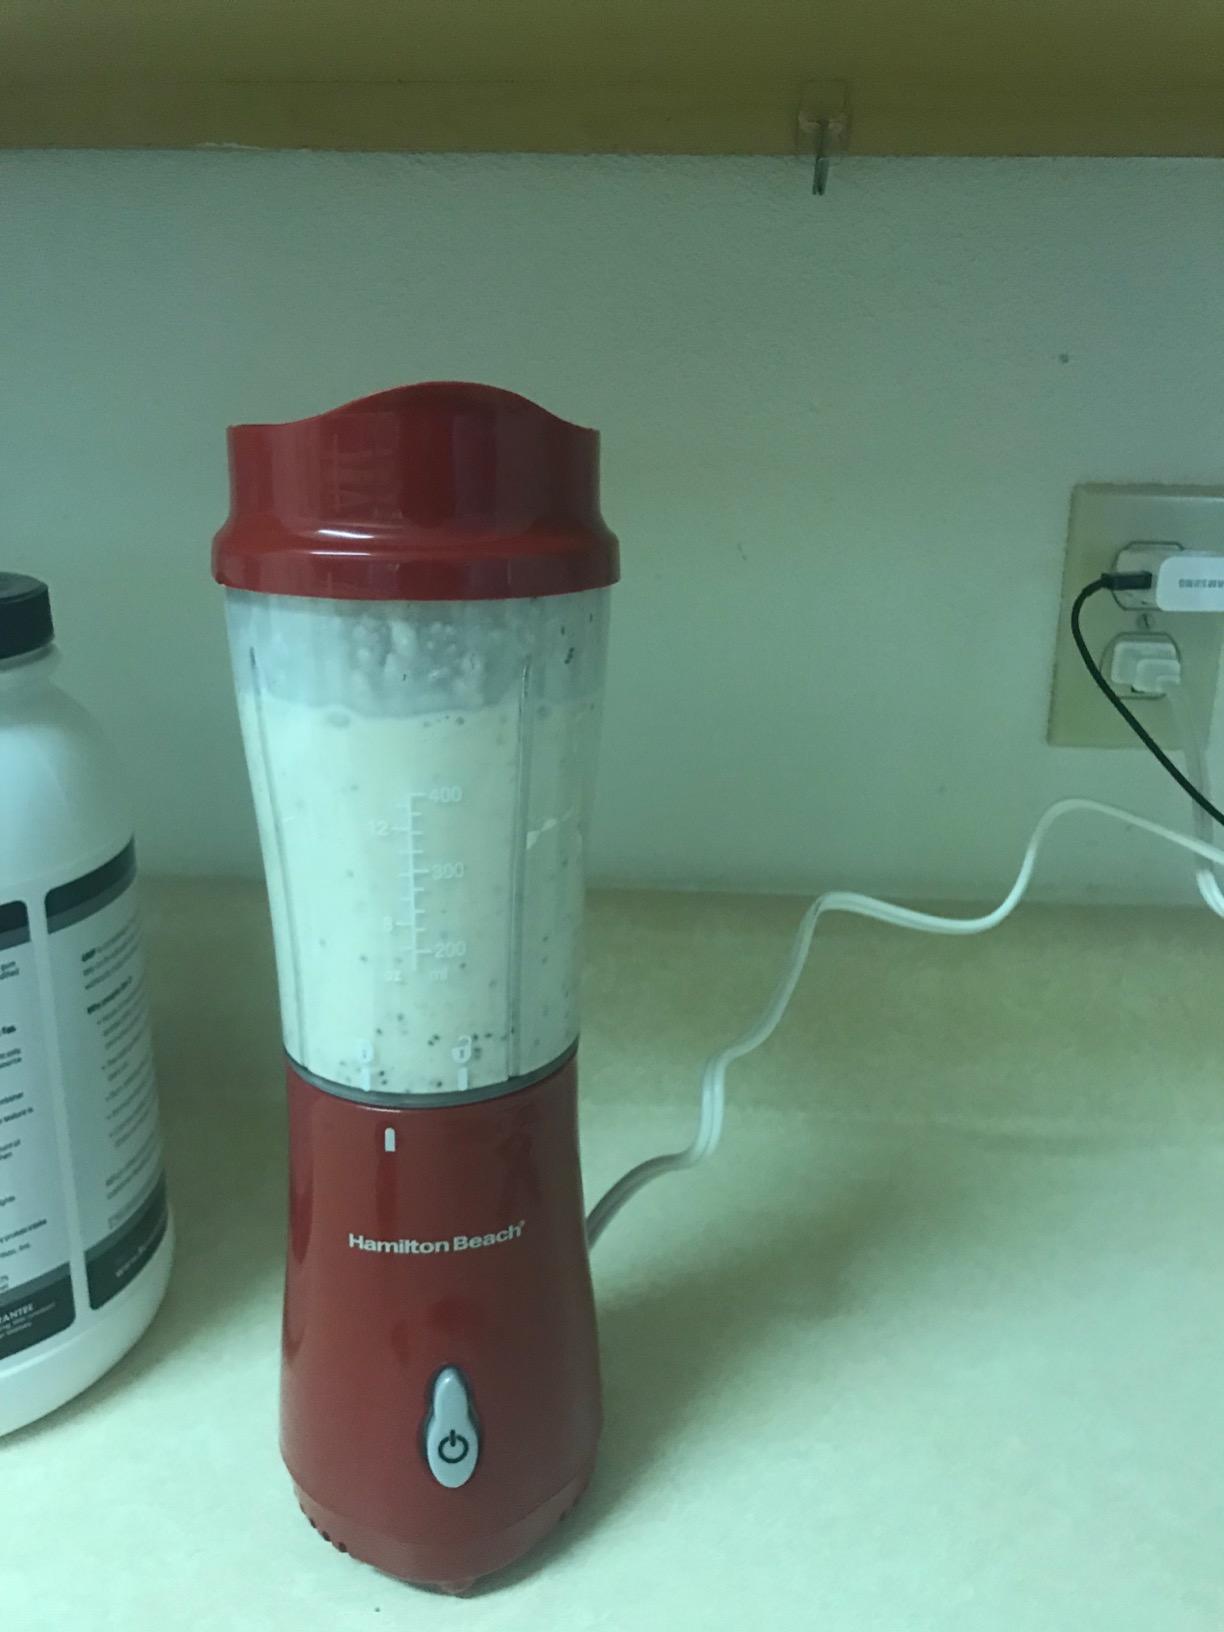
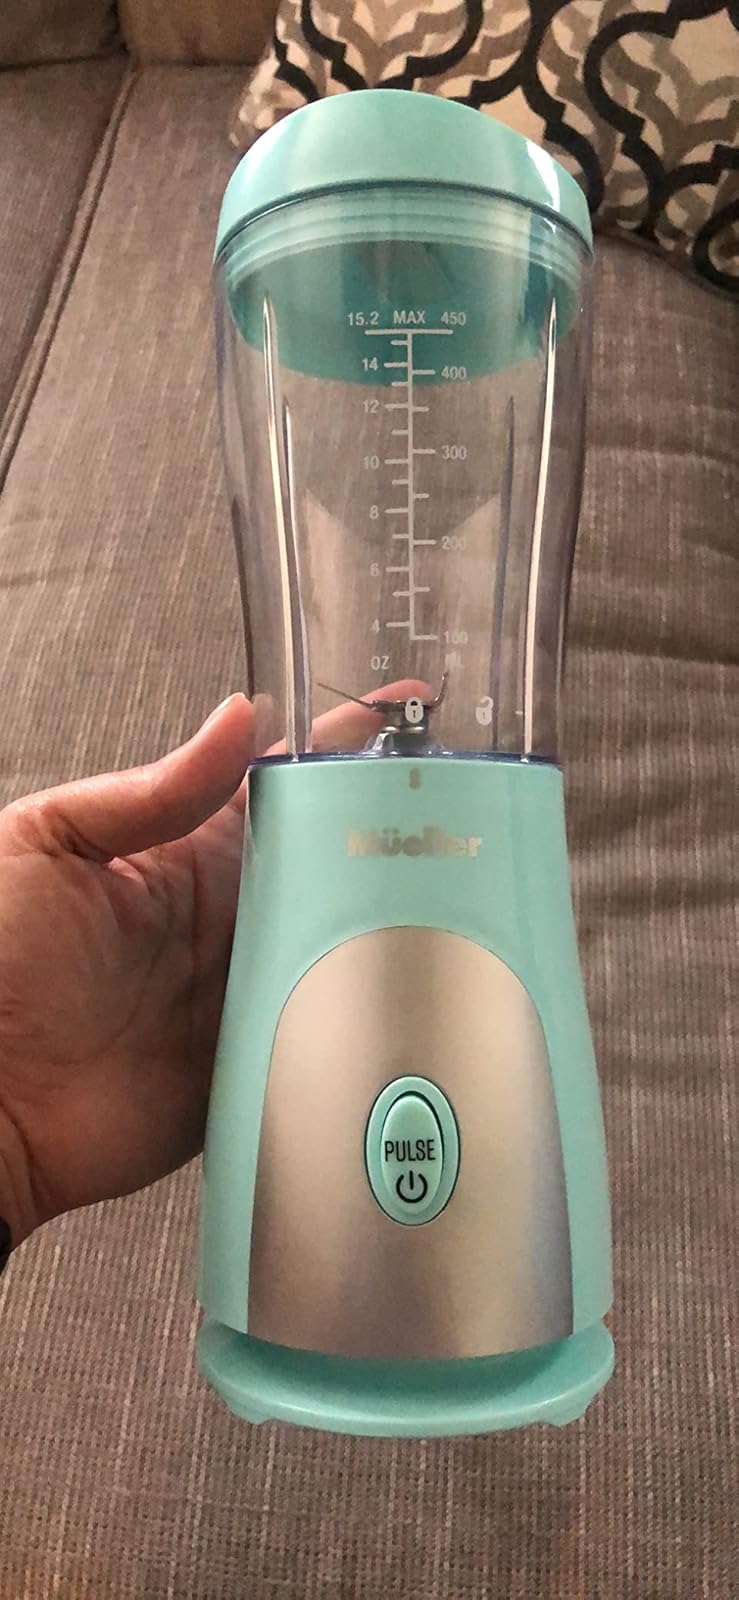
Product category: items_blender
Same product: no